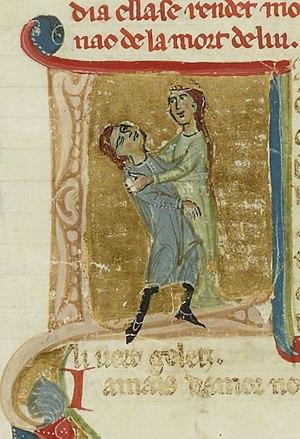
Hodierne de Jérusalem, comtesse de Tripoli, est la fille de Baudouin II, roi de Jérusalem, et de Morfia de Malatya.
Jaufré Rudel, né au début du XIIᵉ siècle à Blaye et mort selon la légende vers 1148, pendant la deuxième croisade, ou plus tard, vers 1170, est un troubadour aquitain de langue occitane.